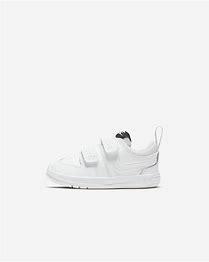
Brand: Nike
Model: Pico 5